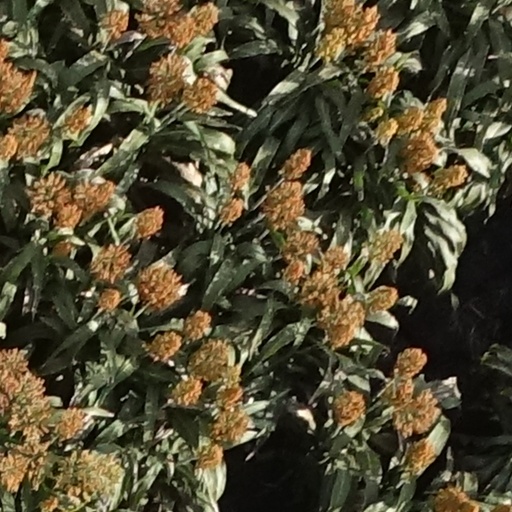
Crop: sorghum